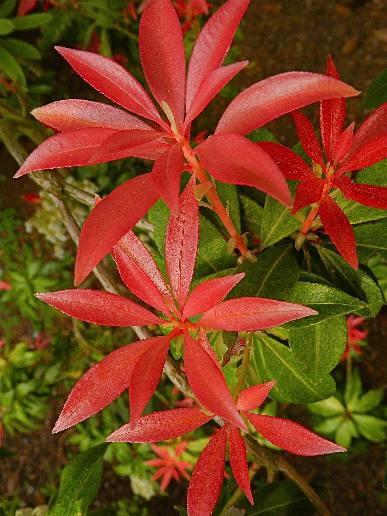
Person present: No